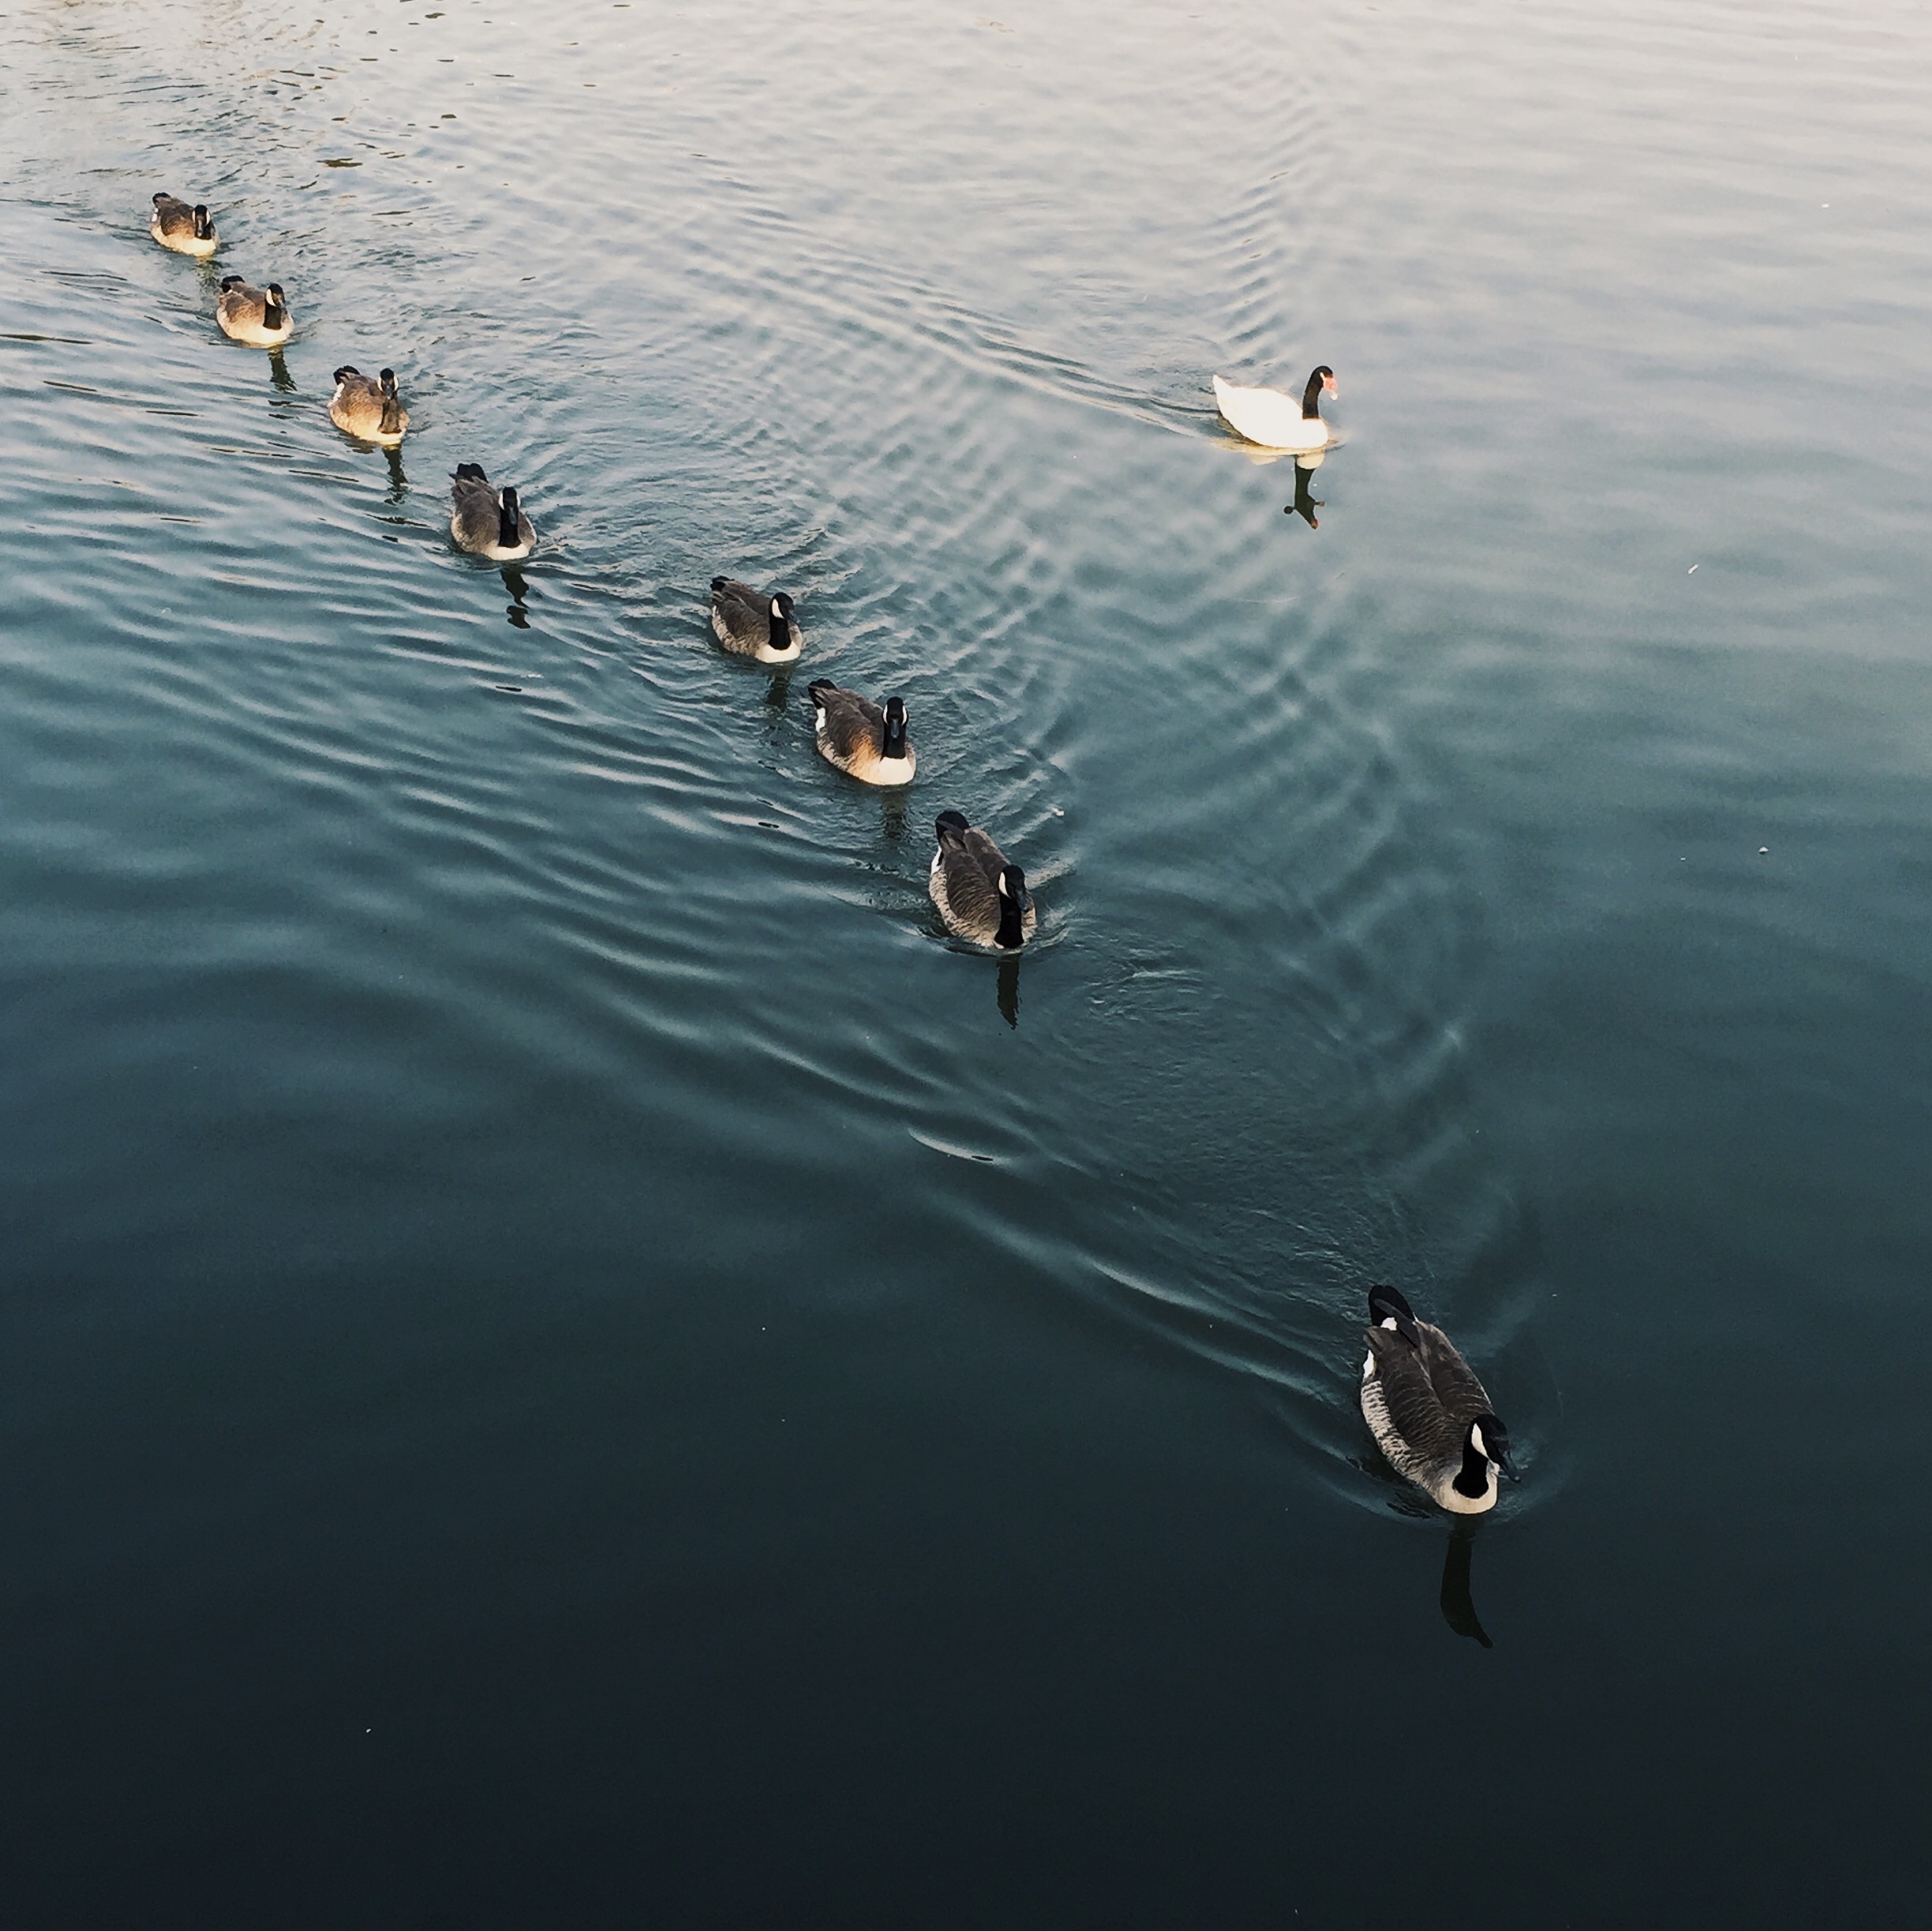
sea, water, bird, wing, reflection, duck, waterfowl, water bird, ducks geese and swans